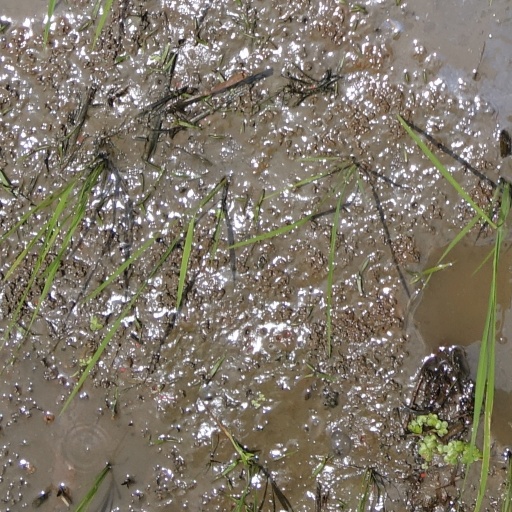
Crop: rice